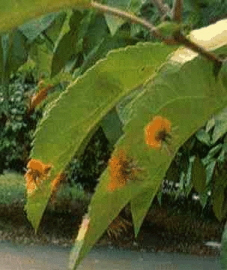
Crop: apple
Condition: rust